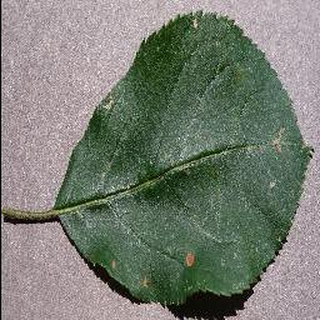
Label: apple_black_rot